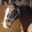
Label: horse